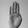
ASL letter: B